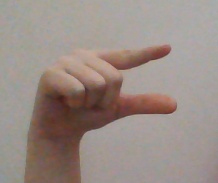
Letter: dal